World Food Programme

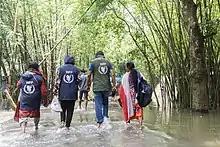
WFP took pre-emptive action to reduce the impact of floods in Bangladesh. Photo: WFP/Sayed Asif Mahmud

About two-thirds of WFP life-saving food assistance goes to people facing high degrees of food insecurity, predominantly resulting from violence and armed conflict. Over 60% of the people facing hunger globally live in regions experiencing armed violence, which compounds with increased displacement, destruction of food systems, and increased humanitarian access challenges to pose massive risks to food security in the regions. In 2023, more than 300 million people faced acute hunger globally. WFP said it had "reached 152 million people with essential aid" in 2023.